National Technological University – Buenos Aires Regional Faculty

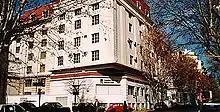
The FRBA's main building in Almagro

The National Technological University, Buenos Aires (Spanish: "Universidad Tecnológica Nacional - Facultad Regional Buenos Aires"), also called UTN-FRBA or UTN.BA, is the Buenos Airesbased regional faculty of the National Technological University.